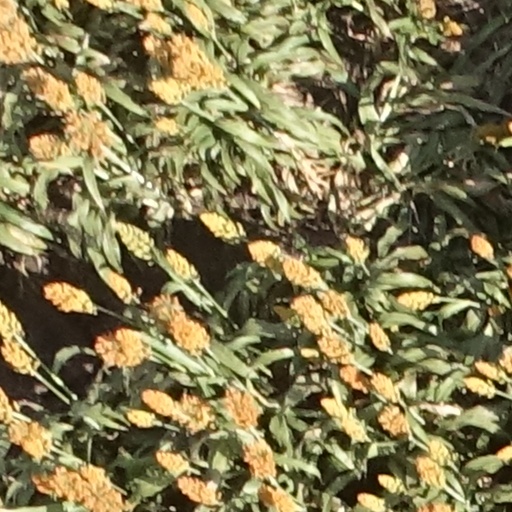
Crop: sorghum